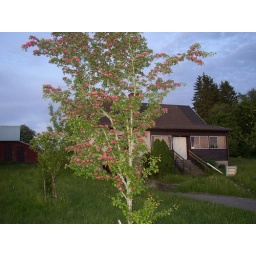
A little tree near the house